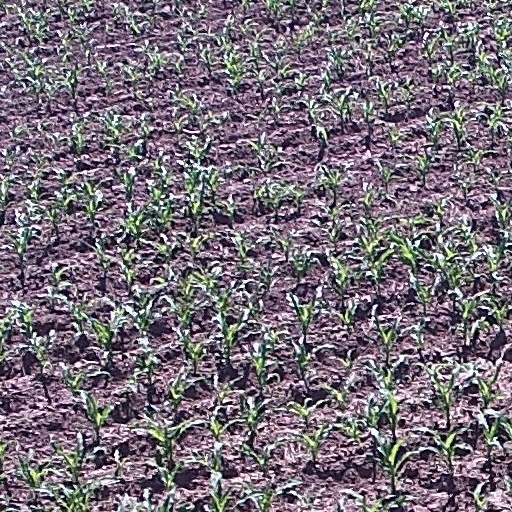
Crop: maize; corn